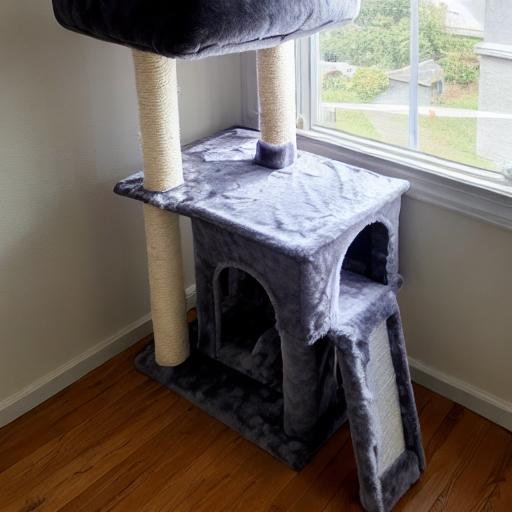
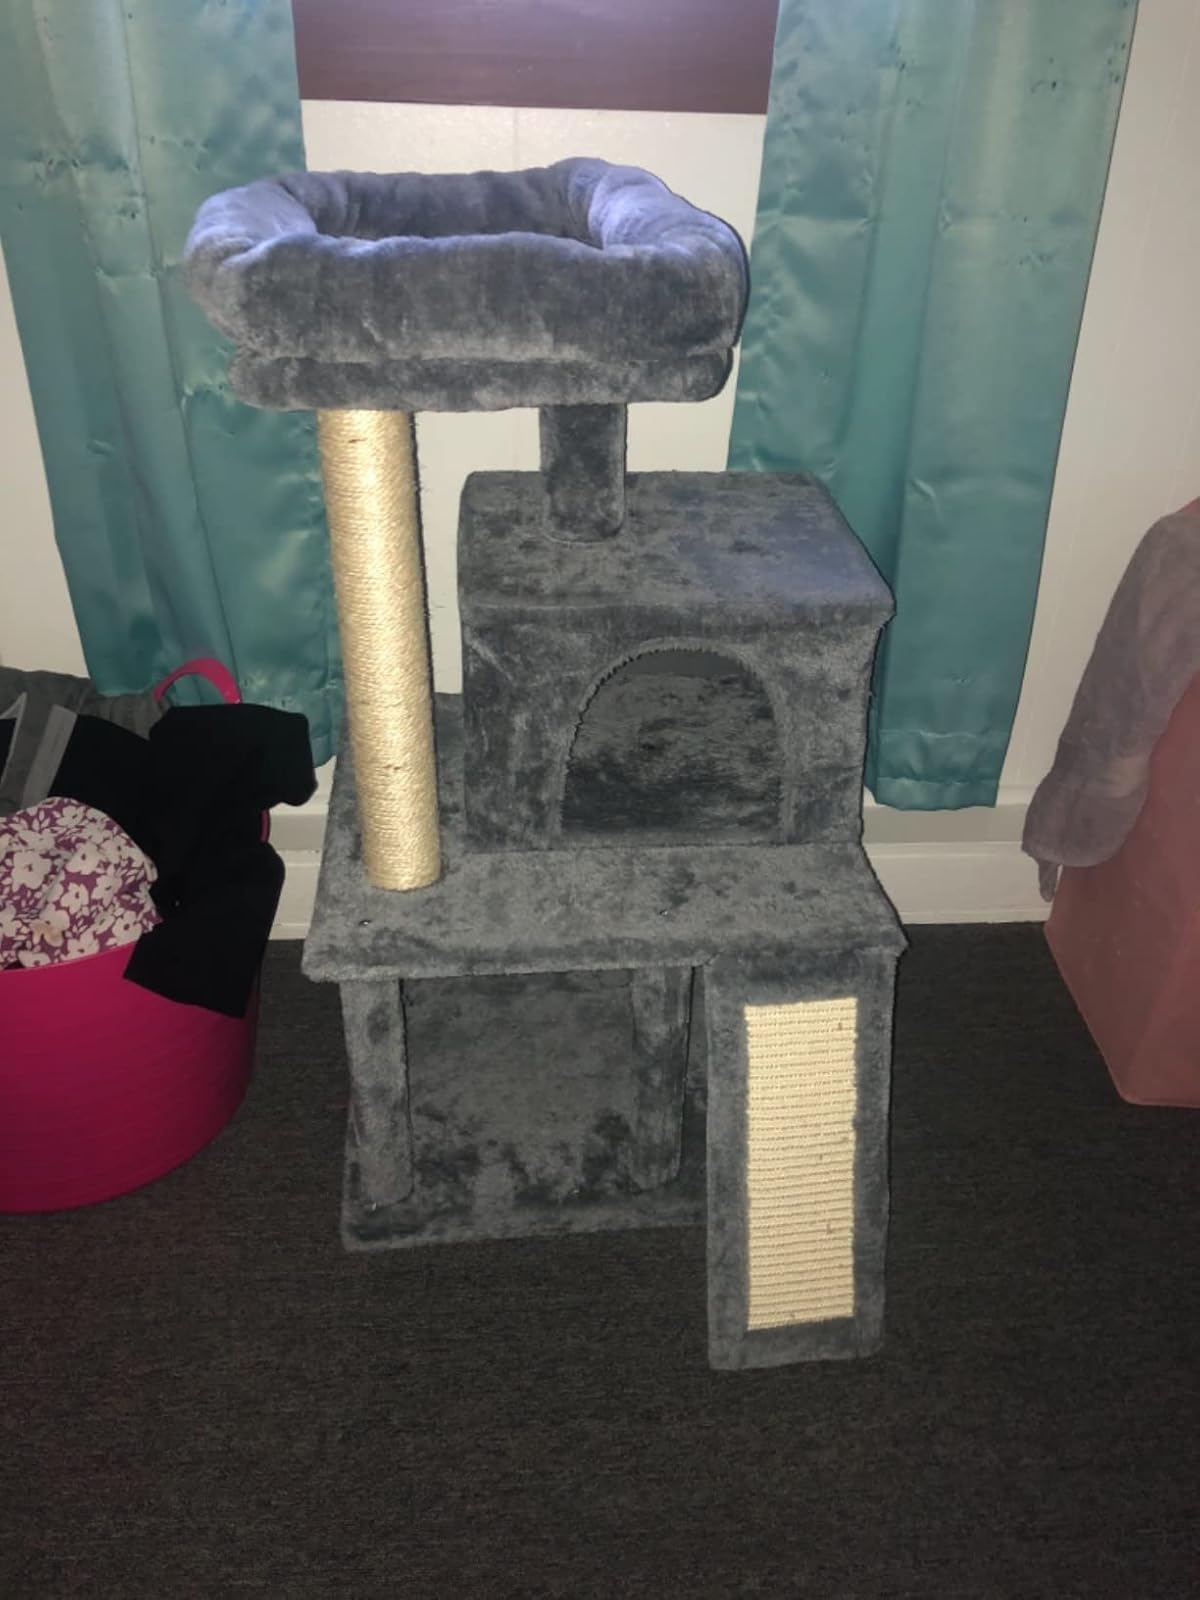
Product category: items_cat tree
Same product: no